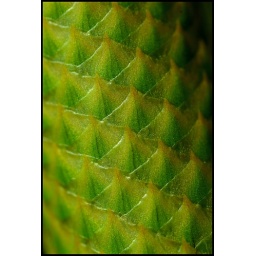
I was fascinated by the beautiful pattern on this fruit or flower of a spiny plant at the gardens.